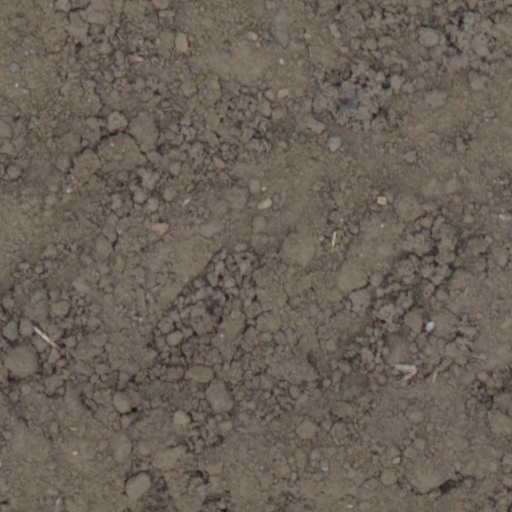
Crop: wheat